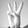
ASL letter: W